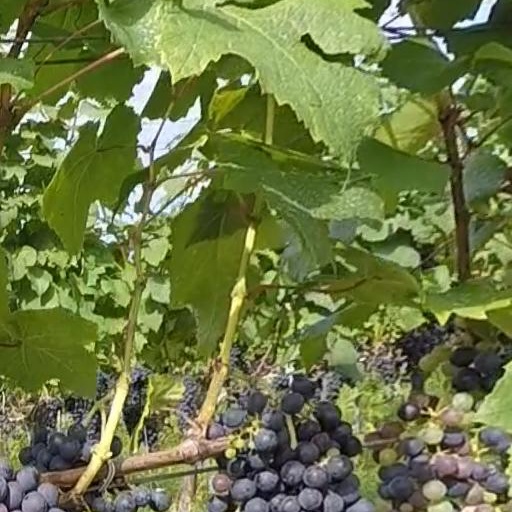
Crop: grape